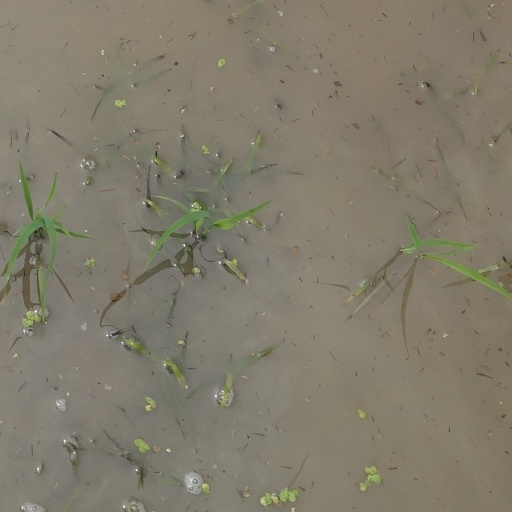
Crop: rice